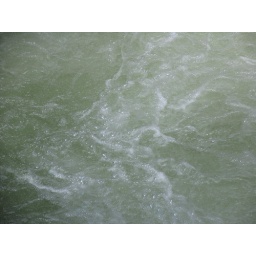
water in canyon